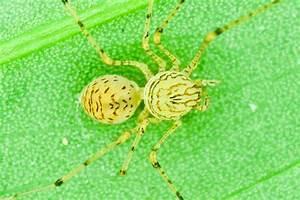
spider